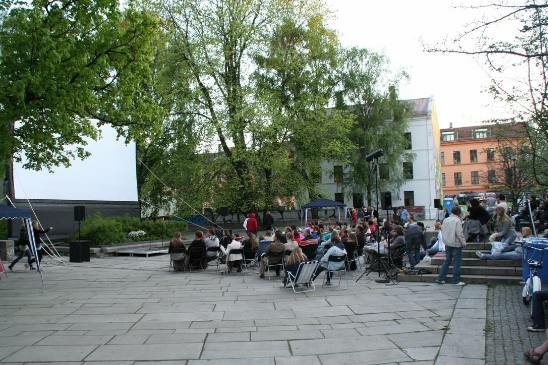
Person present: Yes